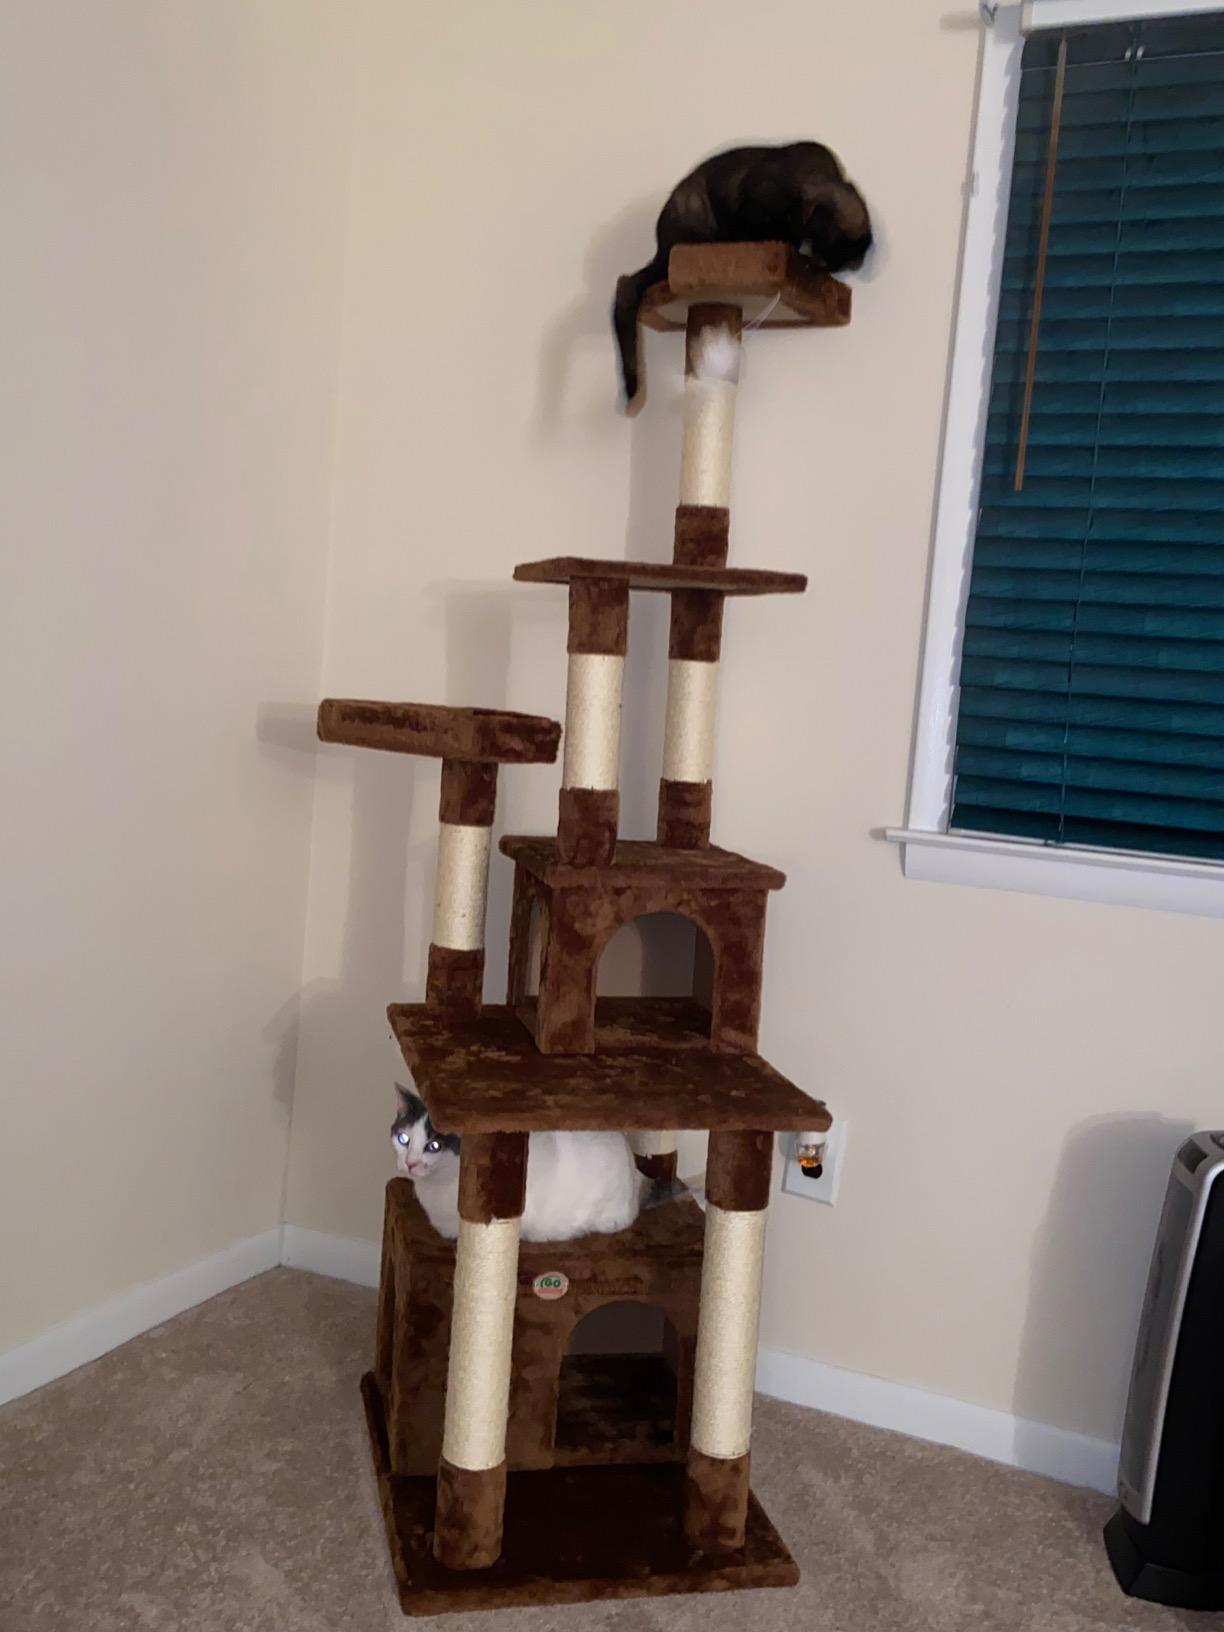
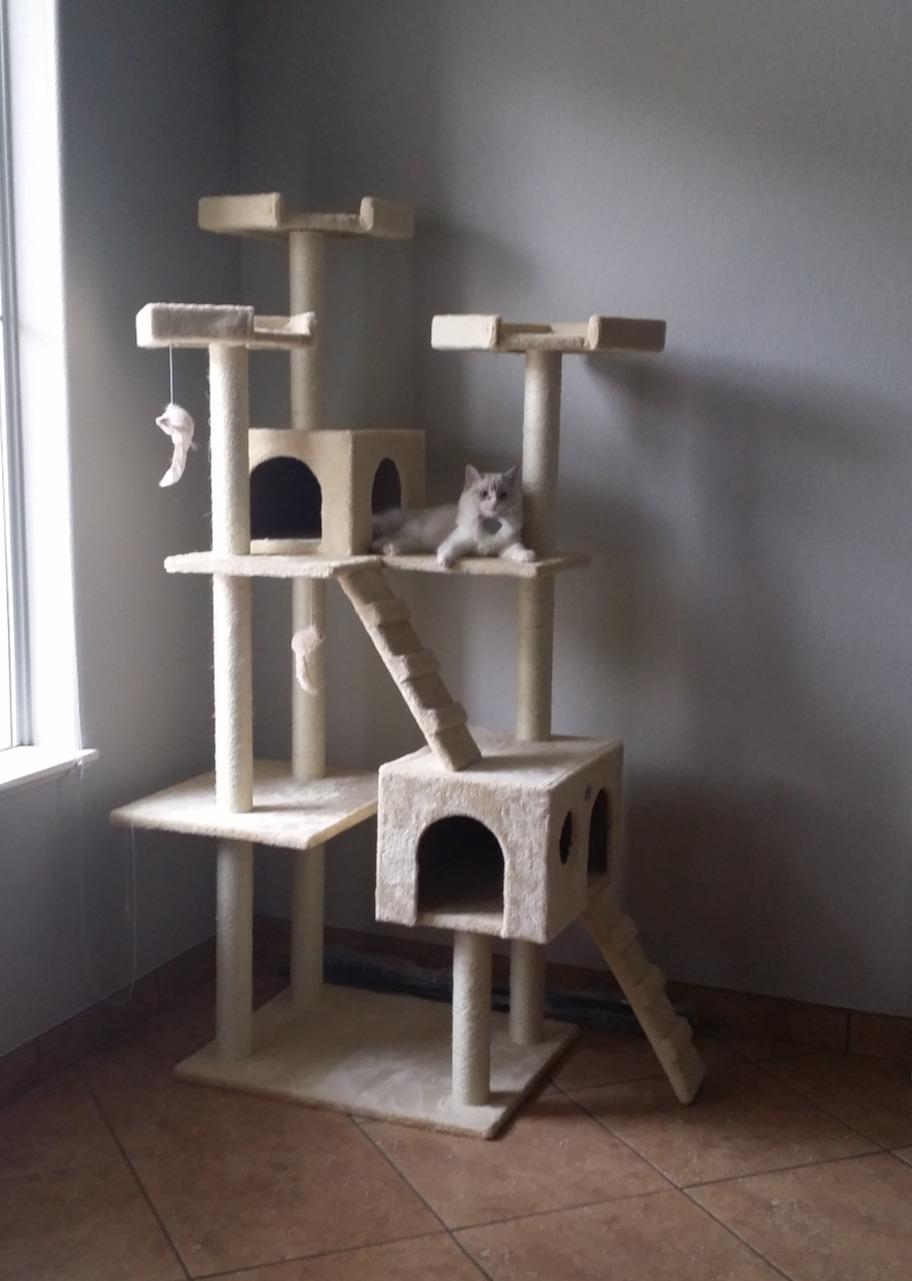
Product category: items_cat tree
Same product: no